IOS

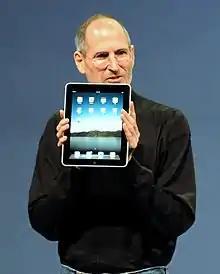
Apple CEO Steve Jobs introduces the iPad (2010).

On June 3, 2019, iPadOS, the branded version of iOS for iPad, was announced during the WWDC 2019 keynote; it was launched on September 25, 2019.